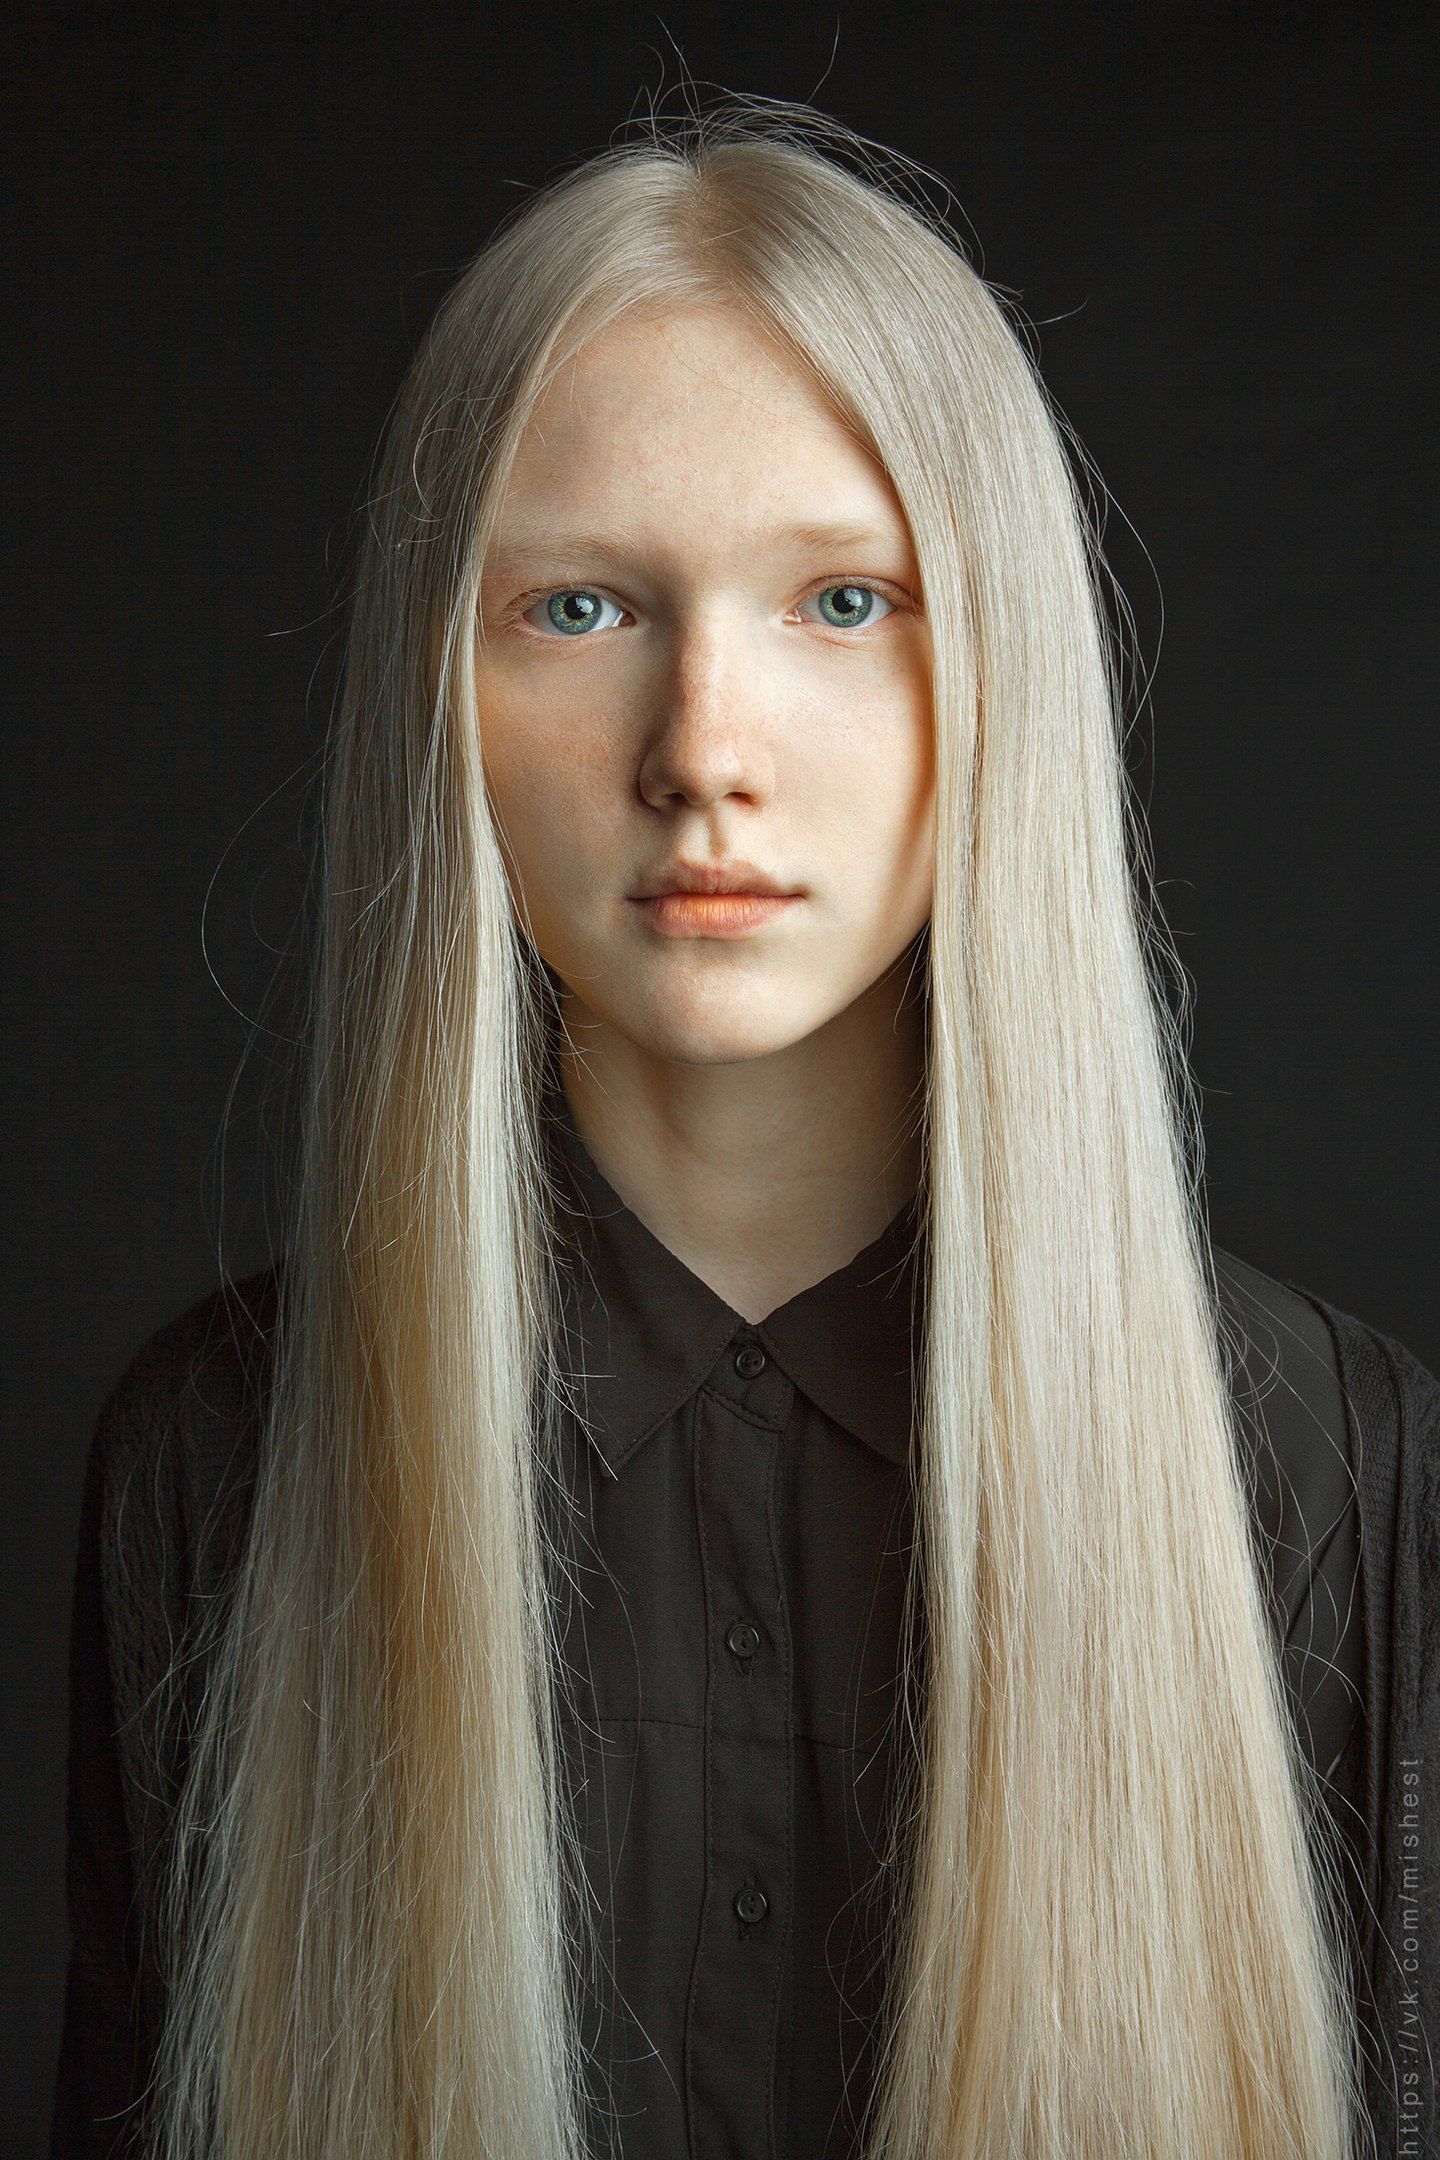
Label: Colored